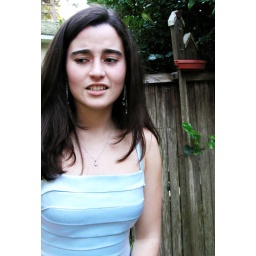
tera freezing in her dress before winter ball